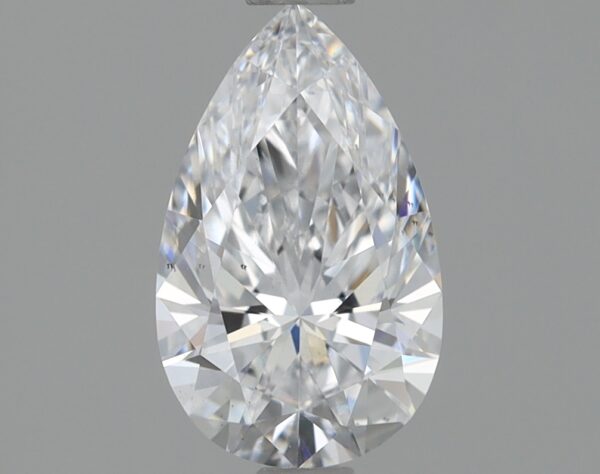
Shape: pear
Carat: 0.8
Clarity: VS2
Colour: D
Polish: EX
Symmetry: EX
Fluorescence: NONE
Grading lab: IGI
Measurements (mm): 8.41 x 5.12 x 3.18